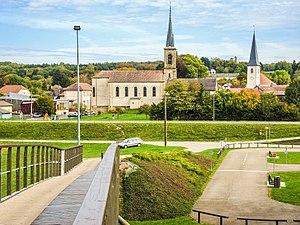
Eglise saint Michel et temple de Voujeaucourt, vus de la passerelle en dos d'âne sur le Doubs. Doubs
Voujeaucourt est une commune française située dans le département du Doubs en région Bourgogne-Franche-Comté.